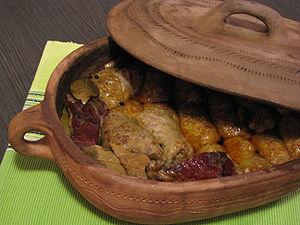
La cuisine hongroise fait référence à une tradition gastronomique originaire de Hongrie, partagée par les habitants du pays et les minorités magyares vivant en Slovaquie, Ukraine, Roumanie et Serbie. Utilisant les mêmes ingrédients que la plupart des cuisines d'Europe centrale, elle se distingue par une forte influence orientale et l'utilisation privilégiée de poudre de paprika, sous forme de légume ou poivron. Elle est également inspiratrice de nombreux plats de la cuisine juive ashkénaze.